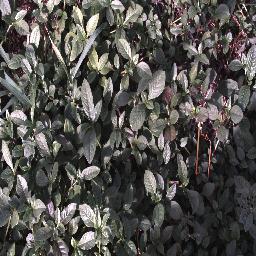
Label: negative